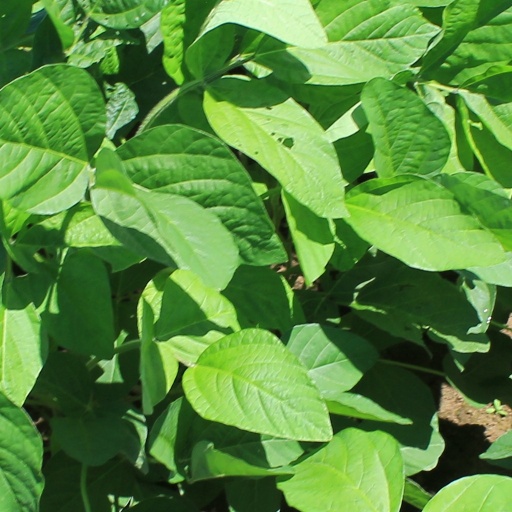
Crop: soybean